Ross Taylor

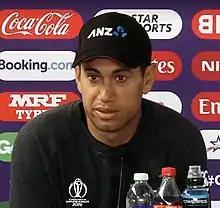
Taylor at a media conference during the 2019 Cricket World Cup

In April 2019, he was named in New Zealand's squad for the 2019 Cricket World Cup. On 5 June 2019, in New Zealand's match against Bangladesh, Taylor played in his 400th international match for New Zealand in which he scored a match-winning 82. He also became the 2nd batsman to score 8000 ODI runs for New Zealand, after Stephen Fleming, as well as outscoring him in the same match to become New Zealand's top scorer in ODIs. He followed it with 48 off 52 against Afghanistan in another successful run-chase.